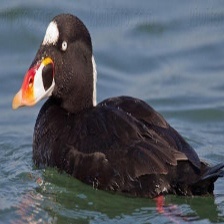
Species: SURF SCOTER
Scientific name: MELANITTA PERSPICILLATA
ImageNet parent category: drake